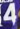
Number: 4